Wyoming Highway 70

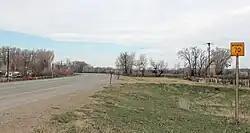
WYO 70 near Dixon, April 2014

Wyoming Highway 70 begins in Baggs at Wyoming Highway 789 and heads east through southern Carbon County near the Colorado state line. Highway 70 travels through the communities of Dixon and Savery before dipping across the state line, where a short section passes through Slater, Colorado (between mileposts 15.34 and 16.24). This short section through Moffat County, Colorado is not part of the Colorado State Highway System, and is maintained by the Wyoming Department of Transportation. At 16.7 miles, Wyoming 70 intersects with former Colorado State Highway 129, which used to connect US 40 with Wyoming 70. It is now Moffat CR 1. Thereafter the highway travels through very scenic Medicine Bow National Forest (between mileposts 21.25 and 51.10) and passes over Battle Pass at an elevation of . After leaving the national forest, Highway 70 passes through Encampment and then on to Riverside, where it ends at its junction with WYO 230.